O Ewigkeit, du Donnerwort

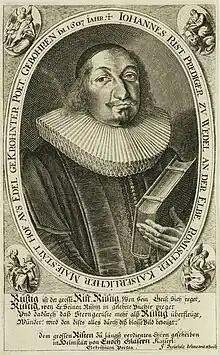
Johann Rist

"" (O Eternity, you word of thunder) is a Lutheran hymn in German, with text by Johann Rist, first published in Lüneburg in 1642. It was translated into English in several versions. The hymn was used in cantata music, including Bach's first chorale cantata of his second cantata cycle, BWV 20.